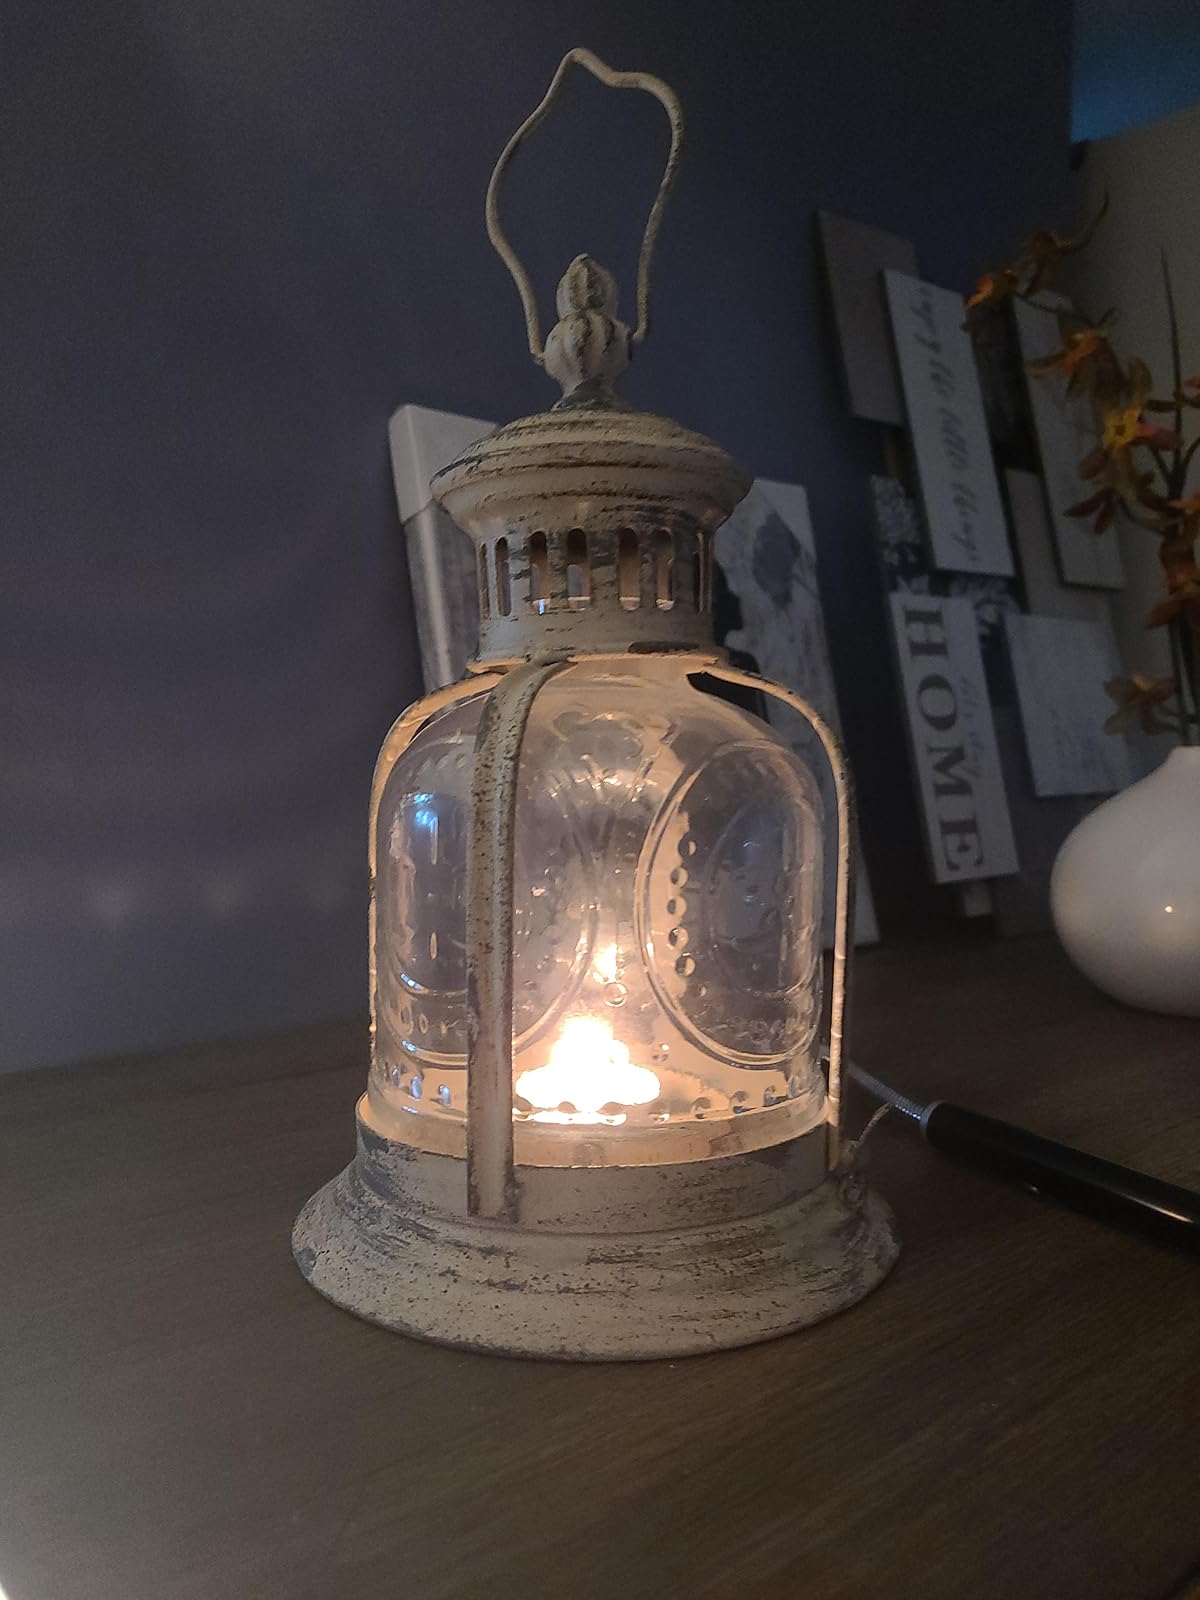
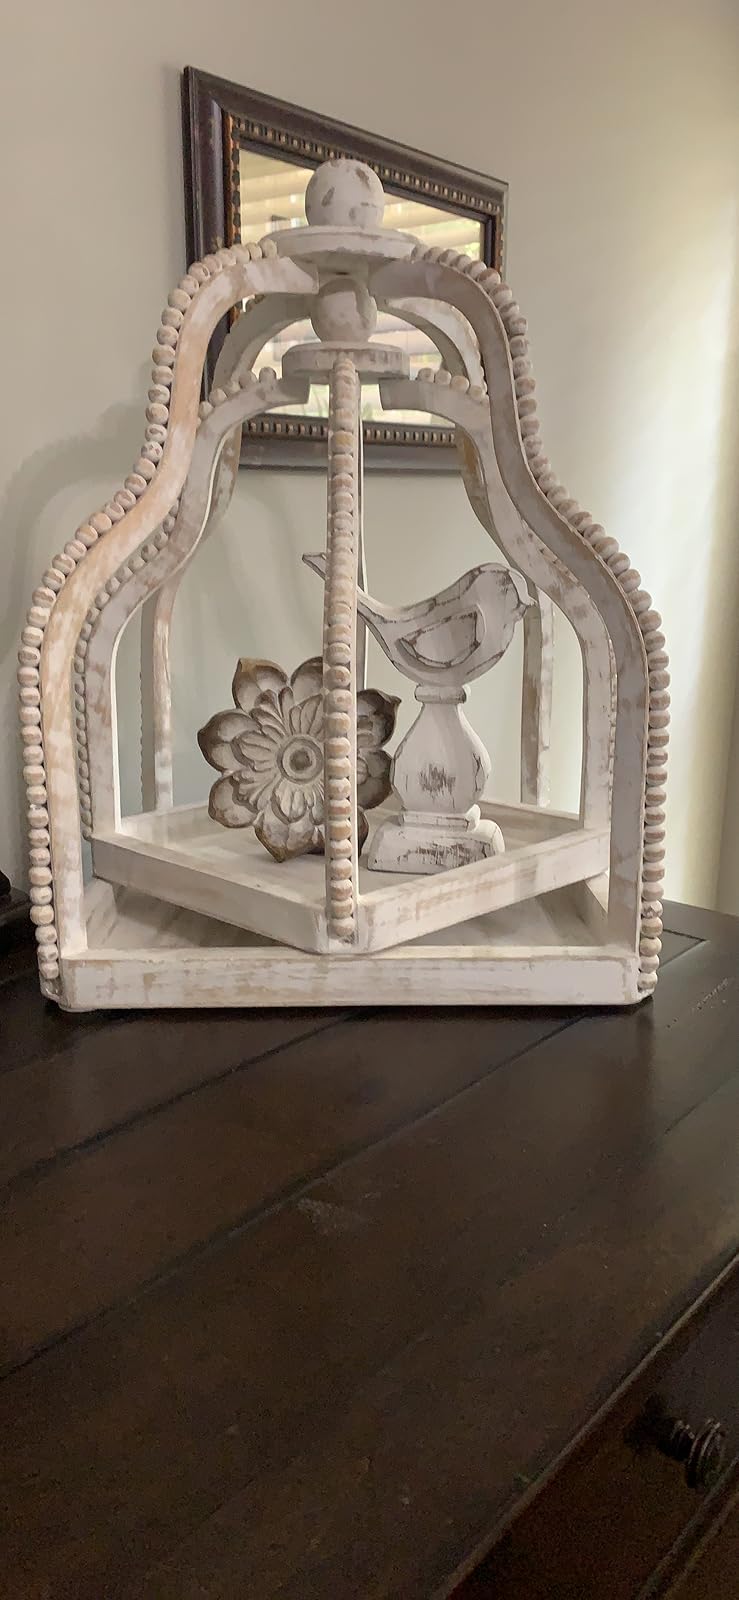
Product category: lantern
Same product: no